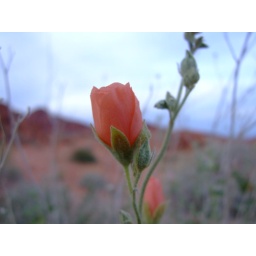
Desert Mallow flowering near the red rocks of the Valley of Fire.Valley of FireMarch 2006